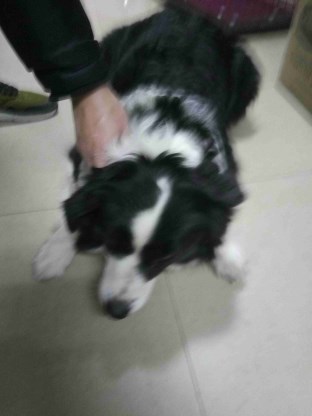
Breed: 2594-n000109-Border_collie